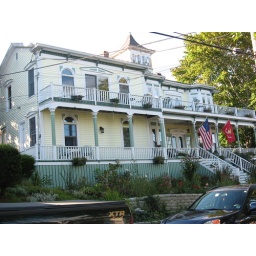
The cute little bed &amp;amp; breakfast we stayed in on our first night in Maine.